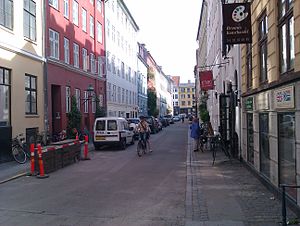
Klædebo Kvarter
Peder Hvitfeldts Stræde, en af gaderne i Klædebo Kvarter.
Klædebo Kvarter er det sjette af rækken af Københavns gamle rodemål og omfatter det område i Indre By, der afgrænses af Nørregade, Nørre Voldgade, Tornebuskegade, Sankt Gertruds Stræde, Købmagergade og Skindergade.